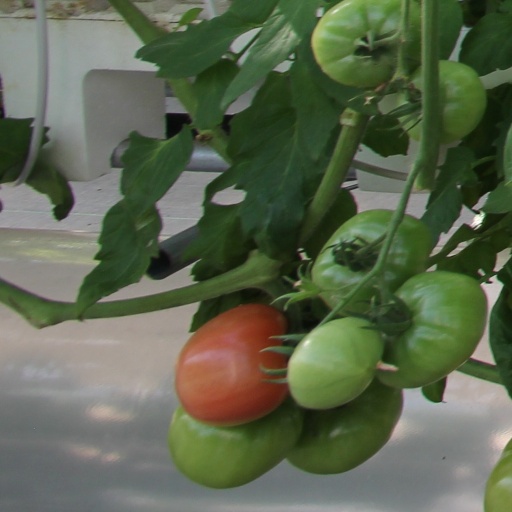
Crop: tomato